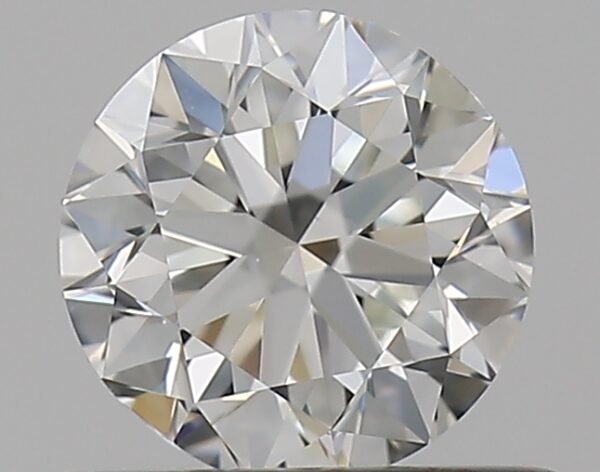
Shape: round
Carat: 0.5
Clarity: VS1
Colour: H
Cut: VG
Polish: EX
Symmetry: GD
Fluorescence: N
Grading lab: GIA
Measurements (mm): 4.87 x 4.96 x 3.17